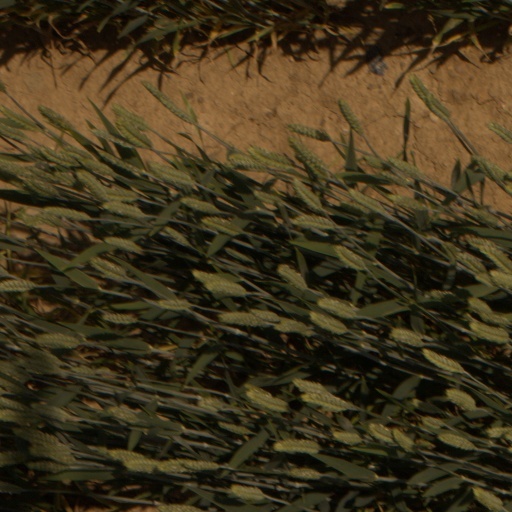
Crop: wheat